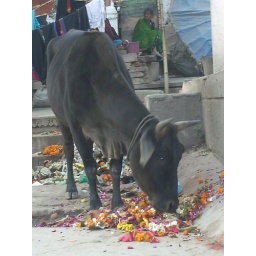
cow eating flowers in benares (varanasi)